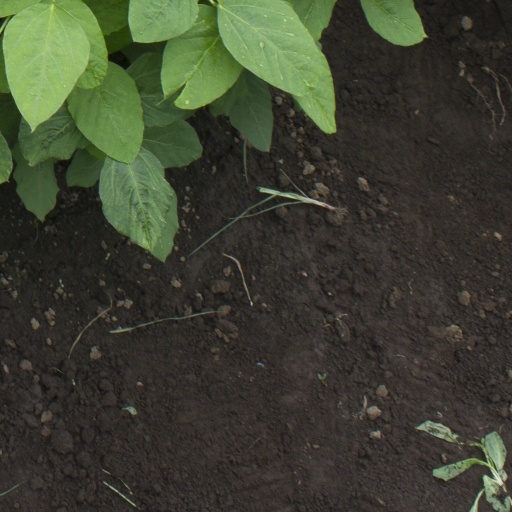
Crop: soybean